Odd Fellows Temple (Saskatoon)

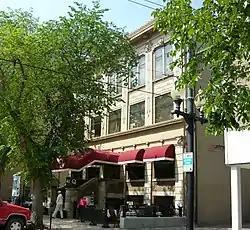
Odd Fellows Temple Building (2010)

The Odd Fellows Temple Building is a landmark building located in downtown Saskatoon, Saskatchewan, Canada. Built by the Independent Order of Odd Fellows the building served as a meeting place, ball room and temple until being sold in 1959 to the Saskatoon Labour Council. The building was officially designated a heritage property on April 19, 1983.